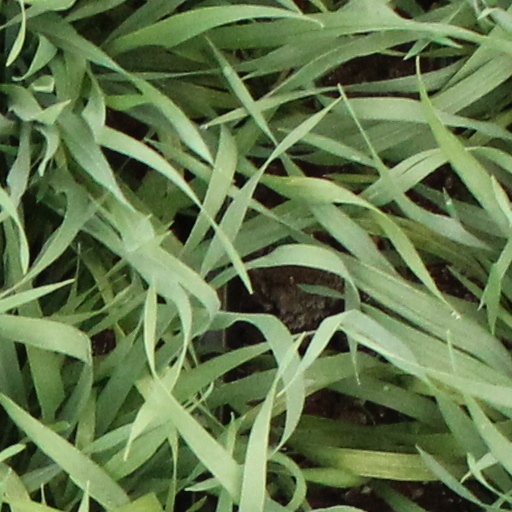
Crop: wheat